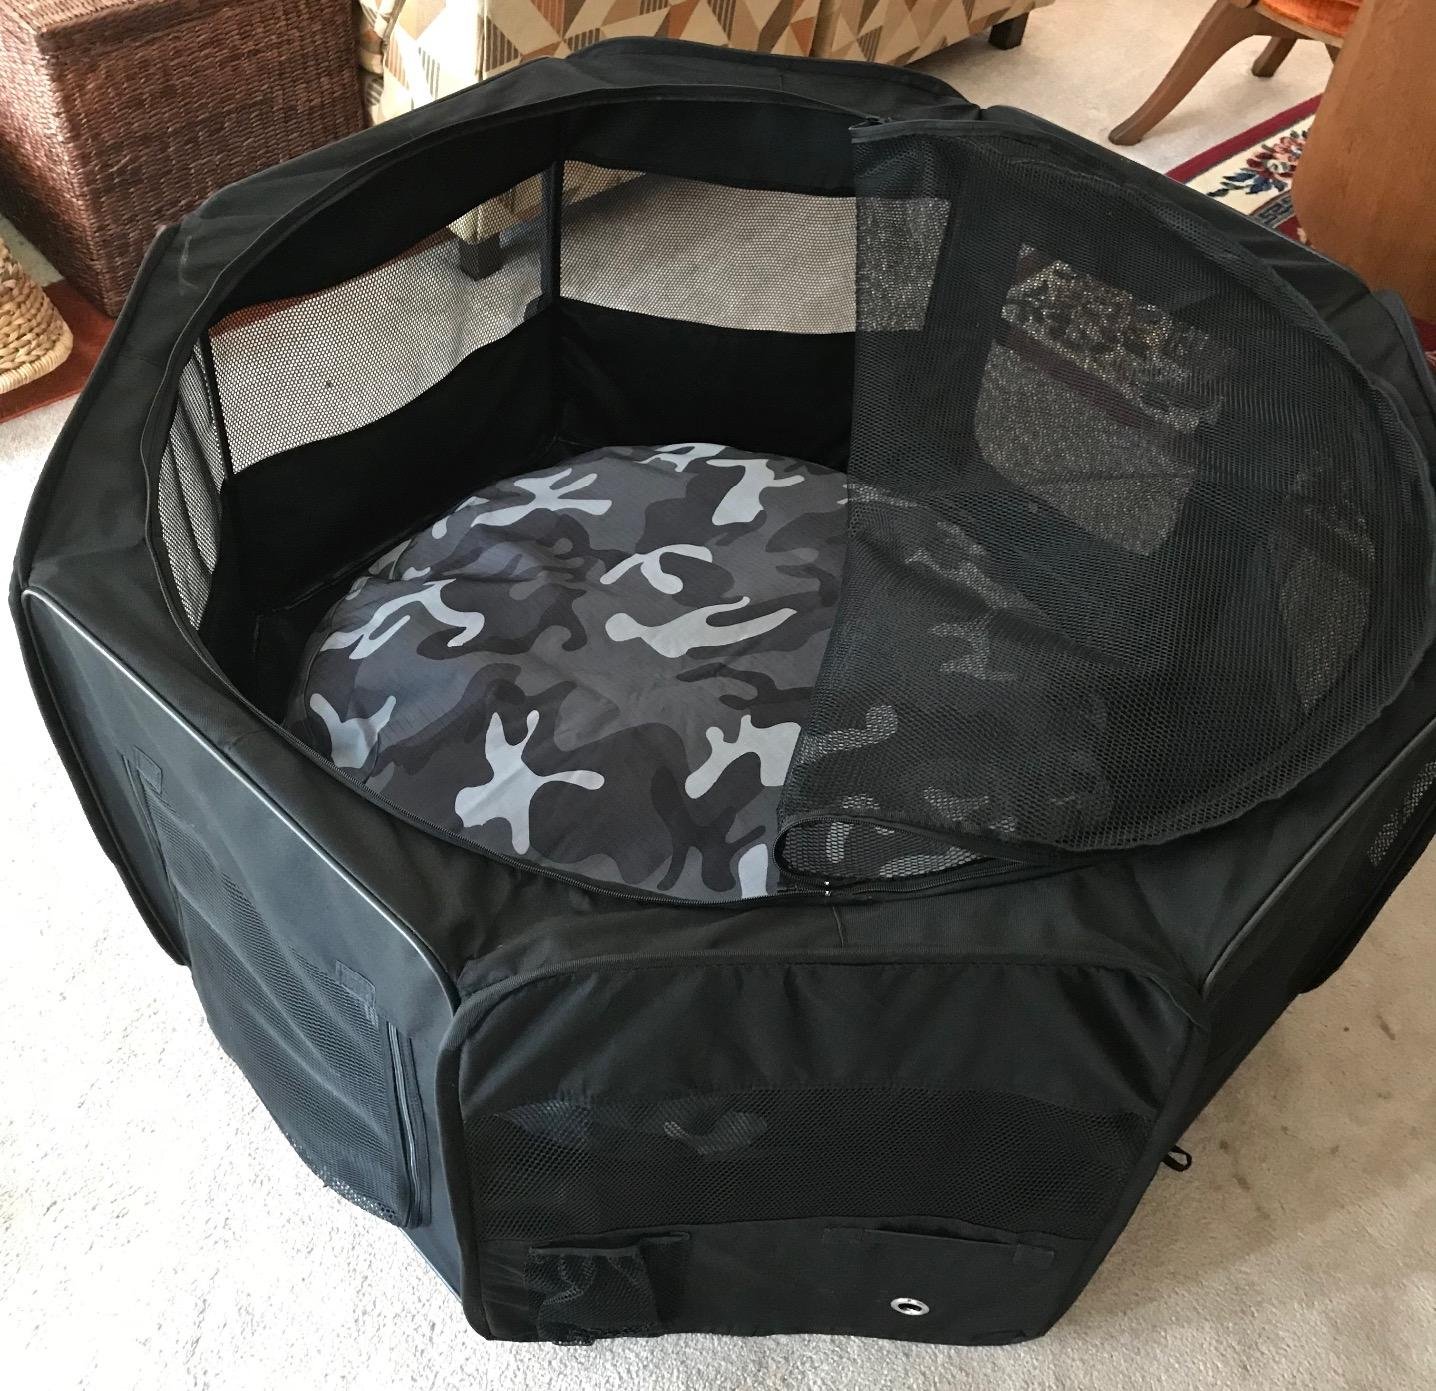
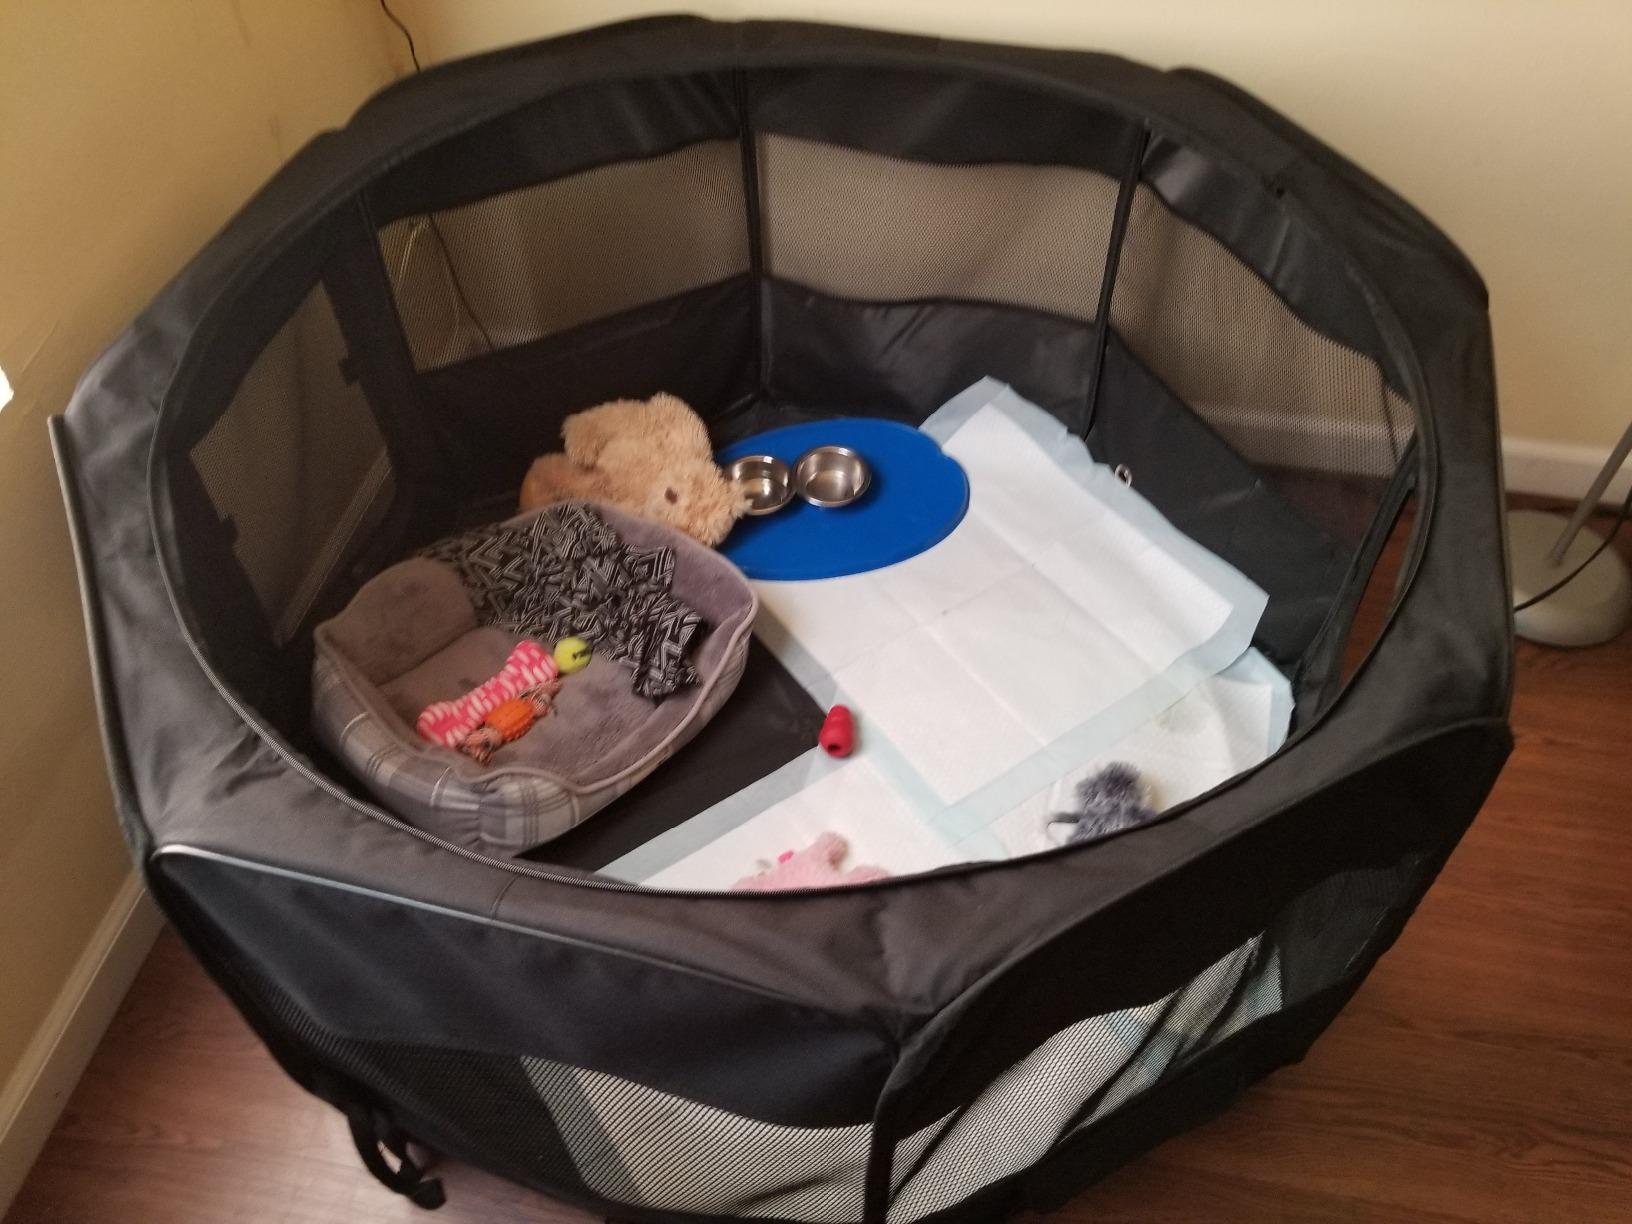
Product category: items_kennel
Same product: yes